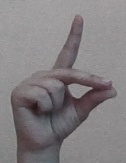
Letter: ta